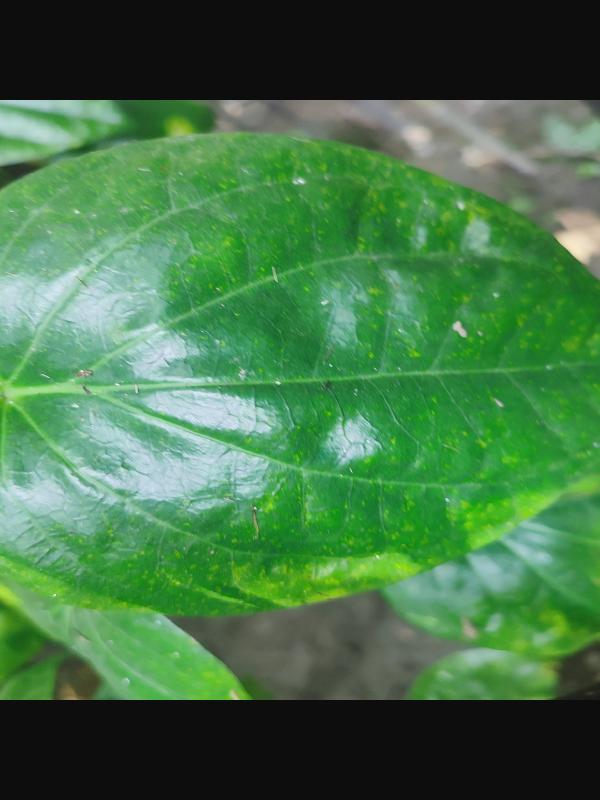
Label: Healthy_Leaf